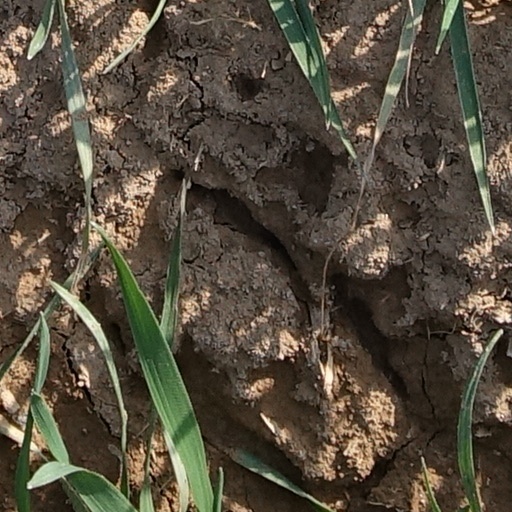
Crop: wheat